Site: brandenburg
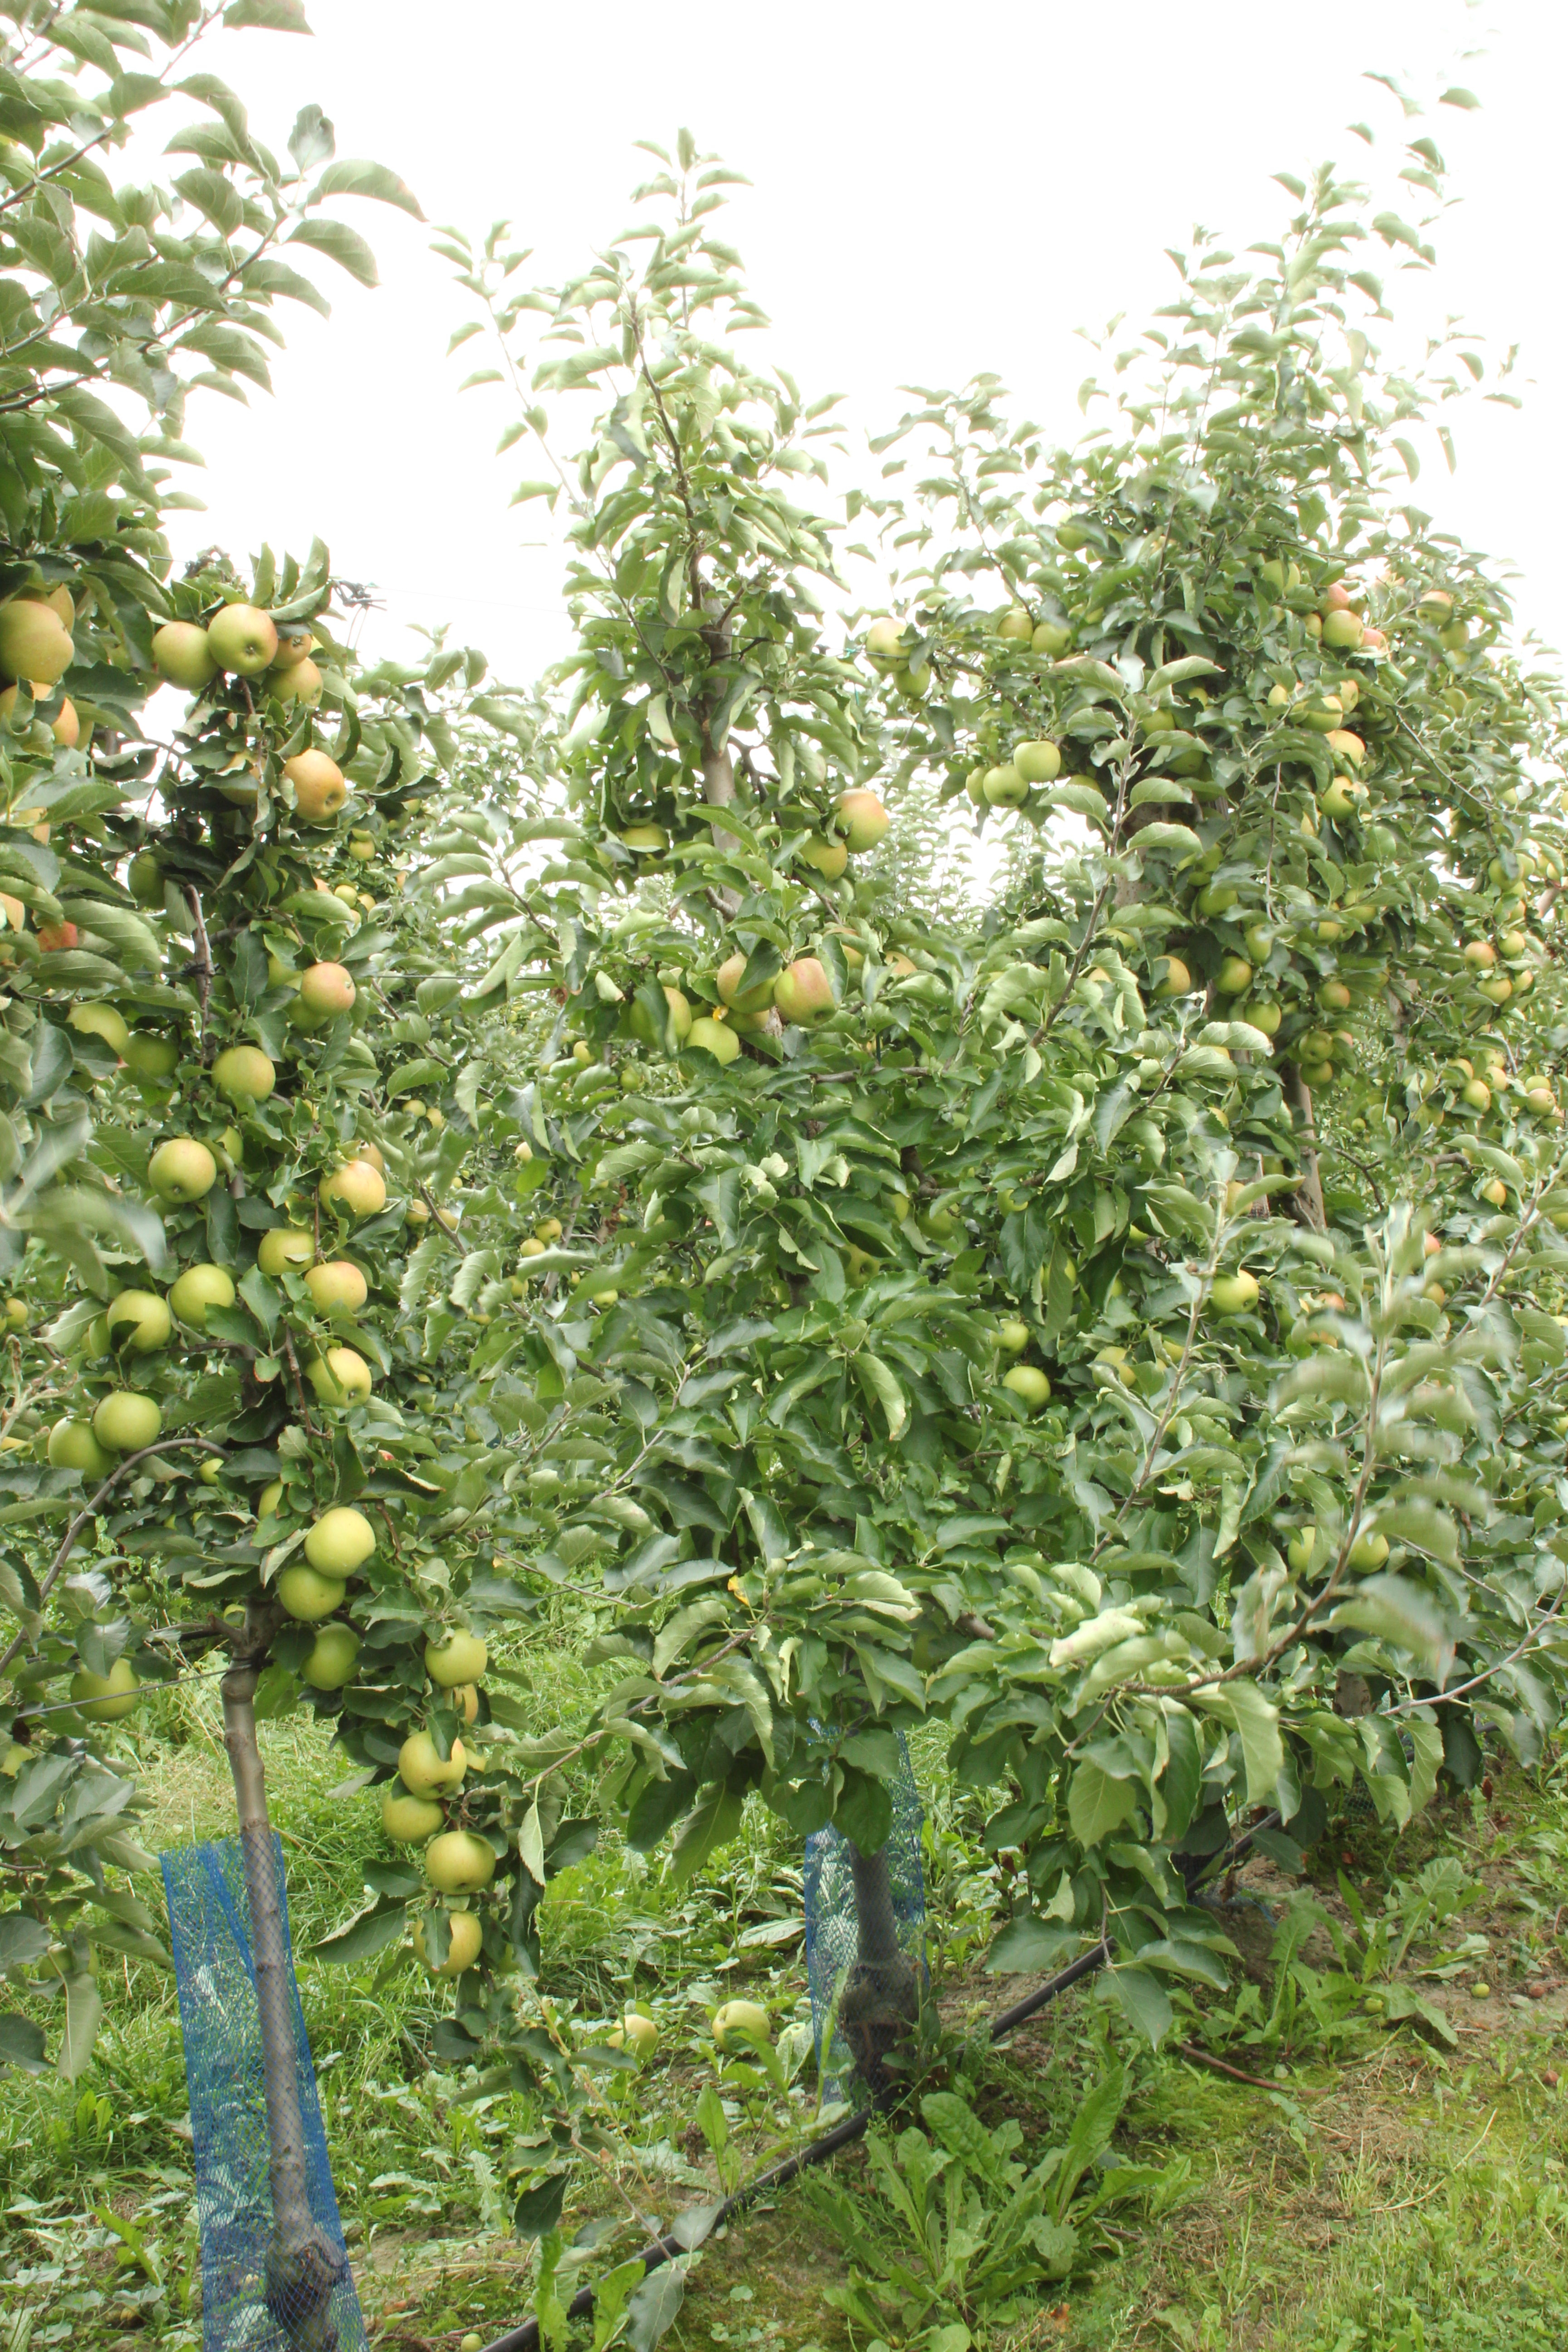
Growth stage (BBCH 87): Maturity of fruit and seed